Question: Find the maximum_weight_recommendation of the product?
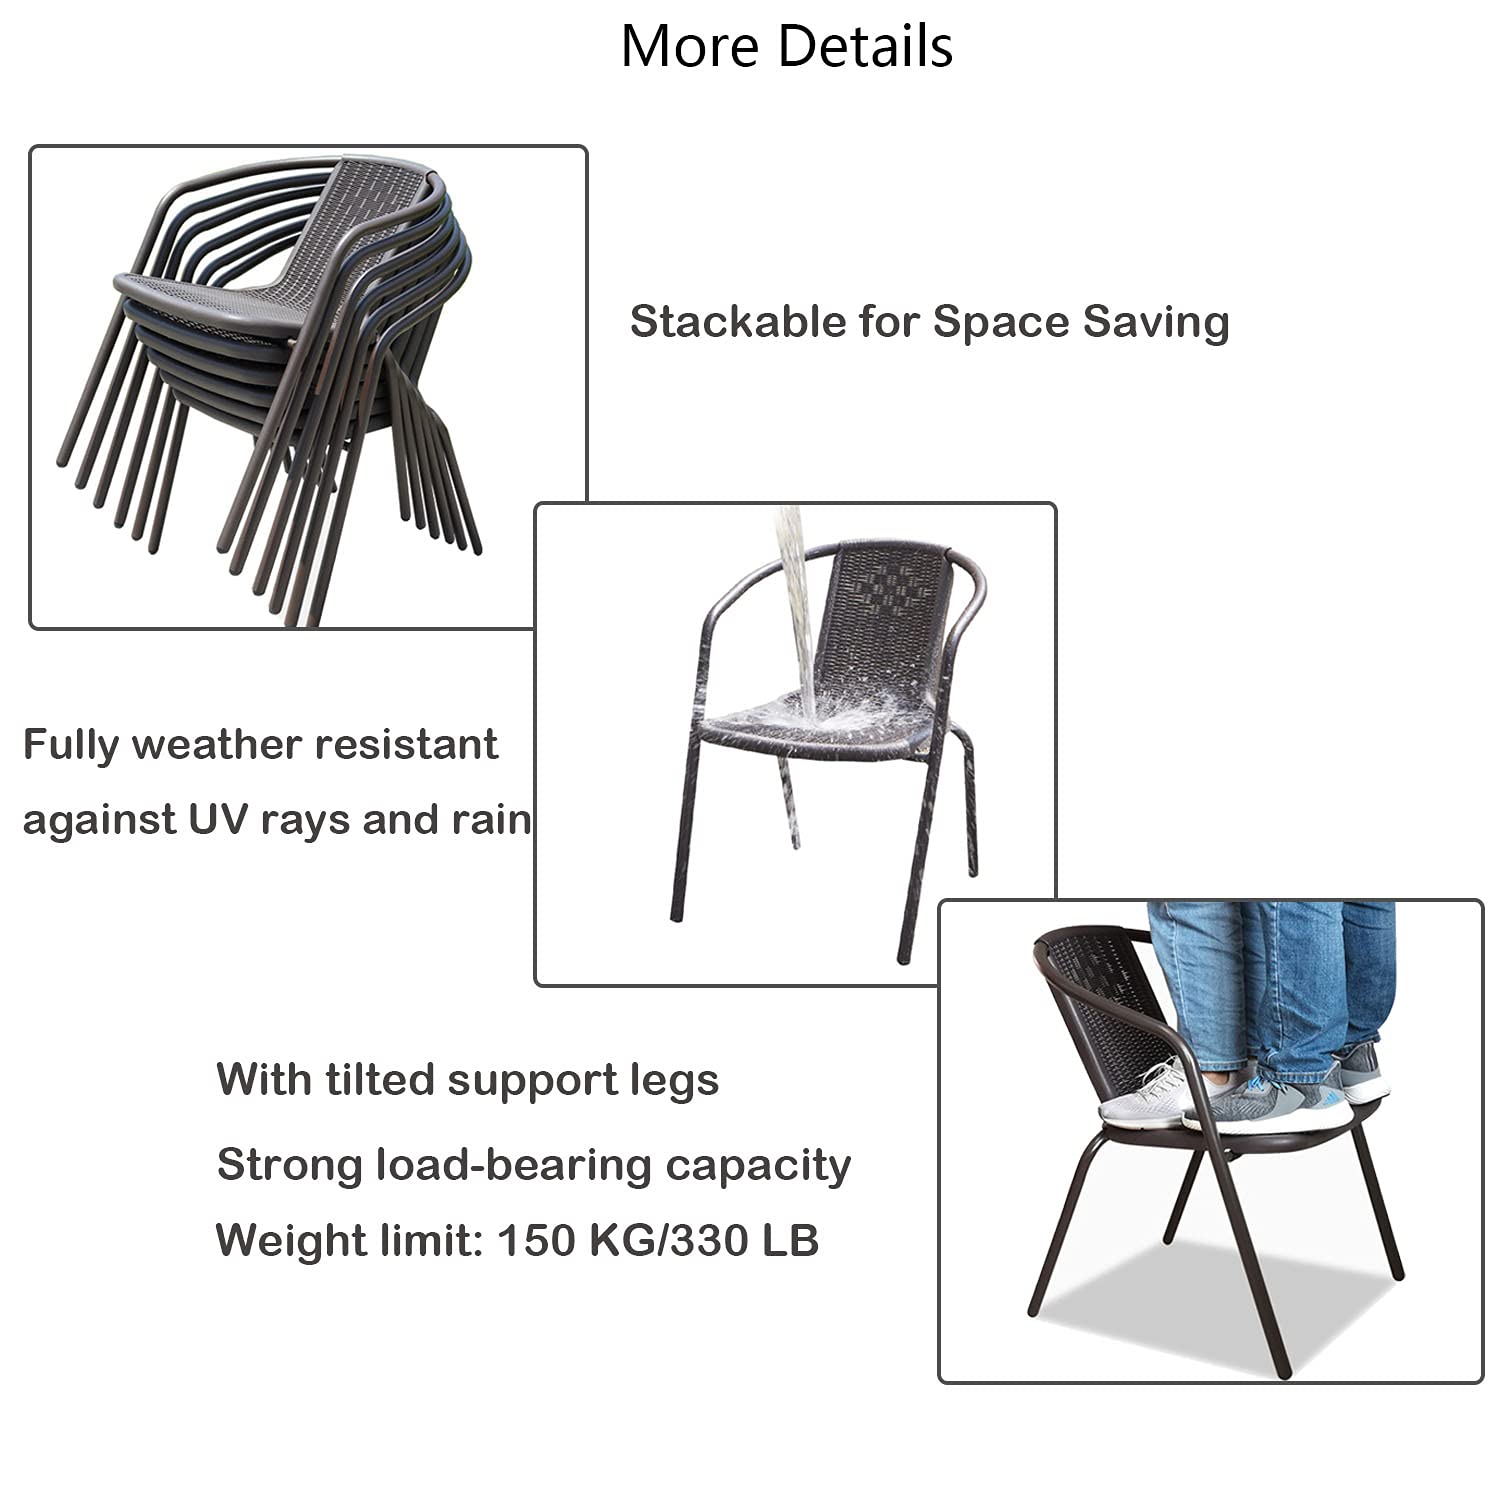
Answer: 150 kilogram